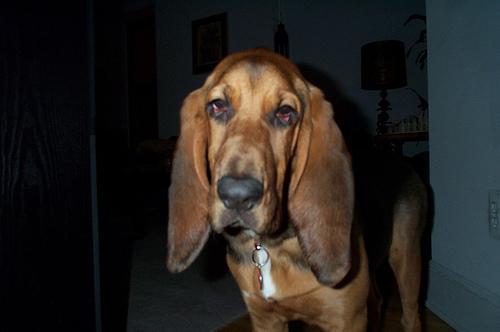
bloodhound